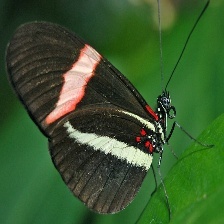
Species: RED POSTMAN
Butterfly family (ImageNet category): monarch